Wright's Almshouses, Nantwich

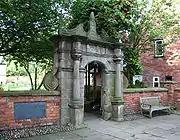
Stone archway and commemorative tablet (left)

In 1800, a female caretaker was appointed who lived in one of the houses and looked after the almsmen. As the charity's endowment was fixed at £32, the pension did not increase from the original 20 shillings quarterly, except in being supplemented with a weekly sixpenny loaf from 1795. By the early 19th century, it proved entirely inadequate; some pensioners left the almshouses for the workhouse, while others "died in great poverty and neglect". A gift from William Sprout in 1829 increased the pension to £10 annually, improving the standard of living from the original foundation.